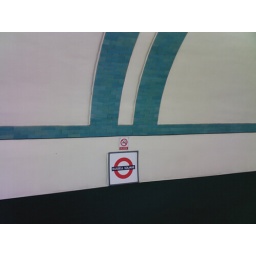
View of the tile bands on the train side wall with modern signage underneath